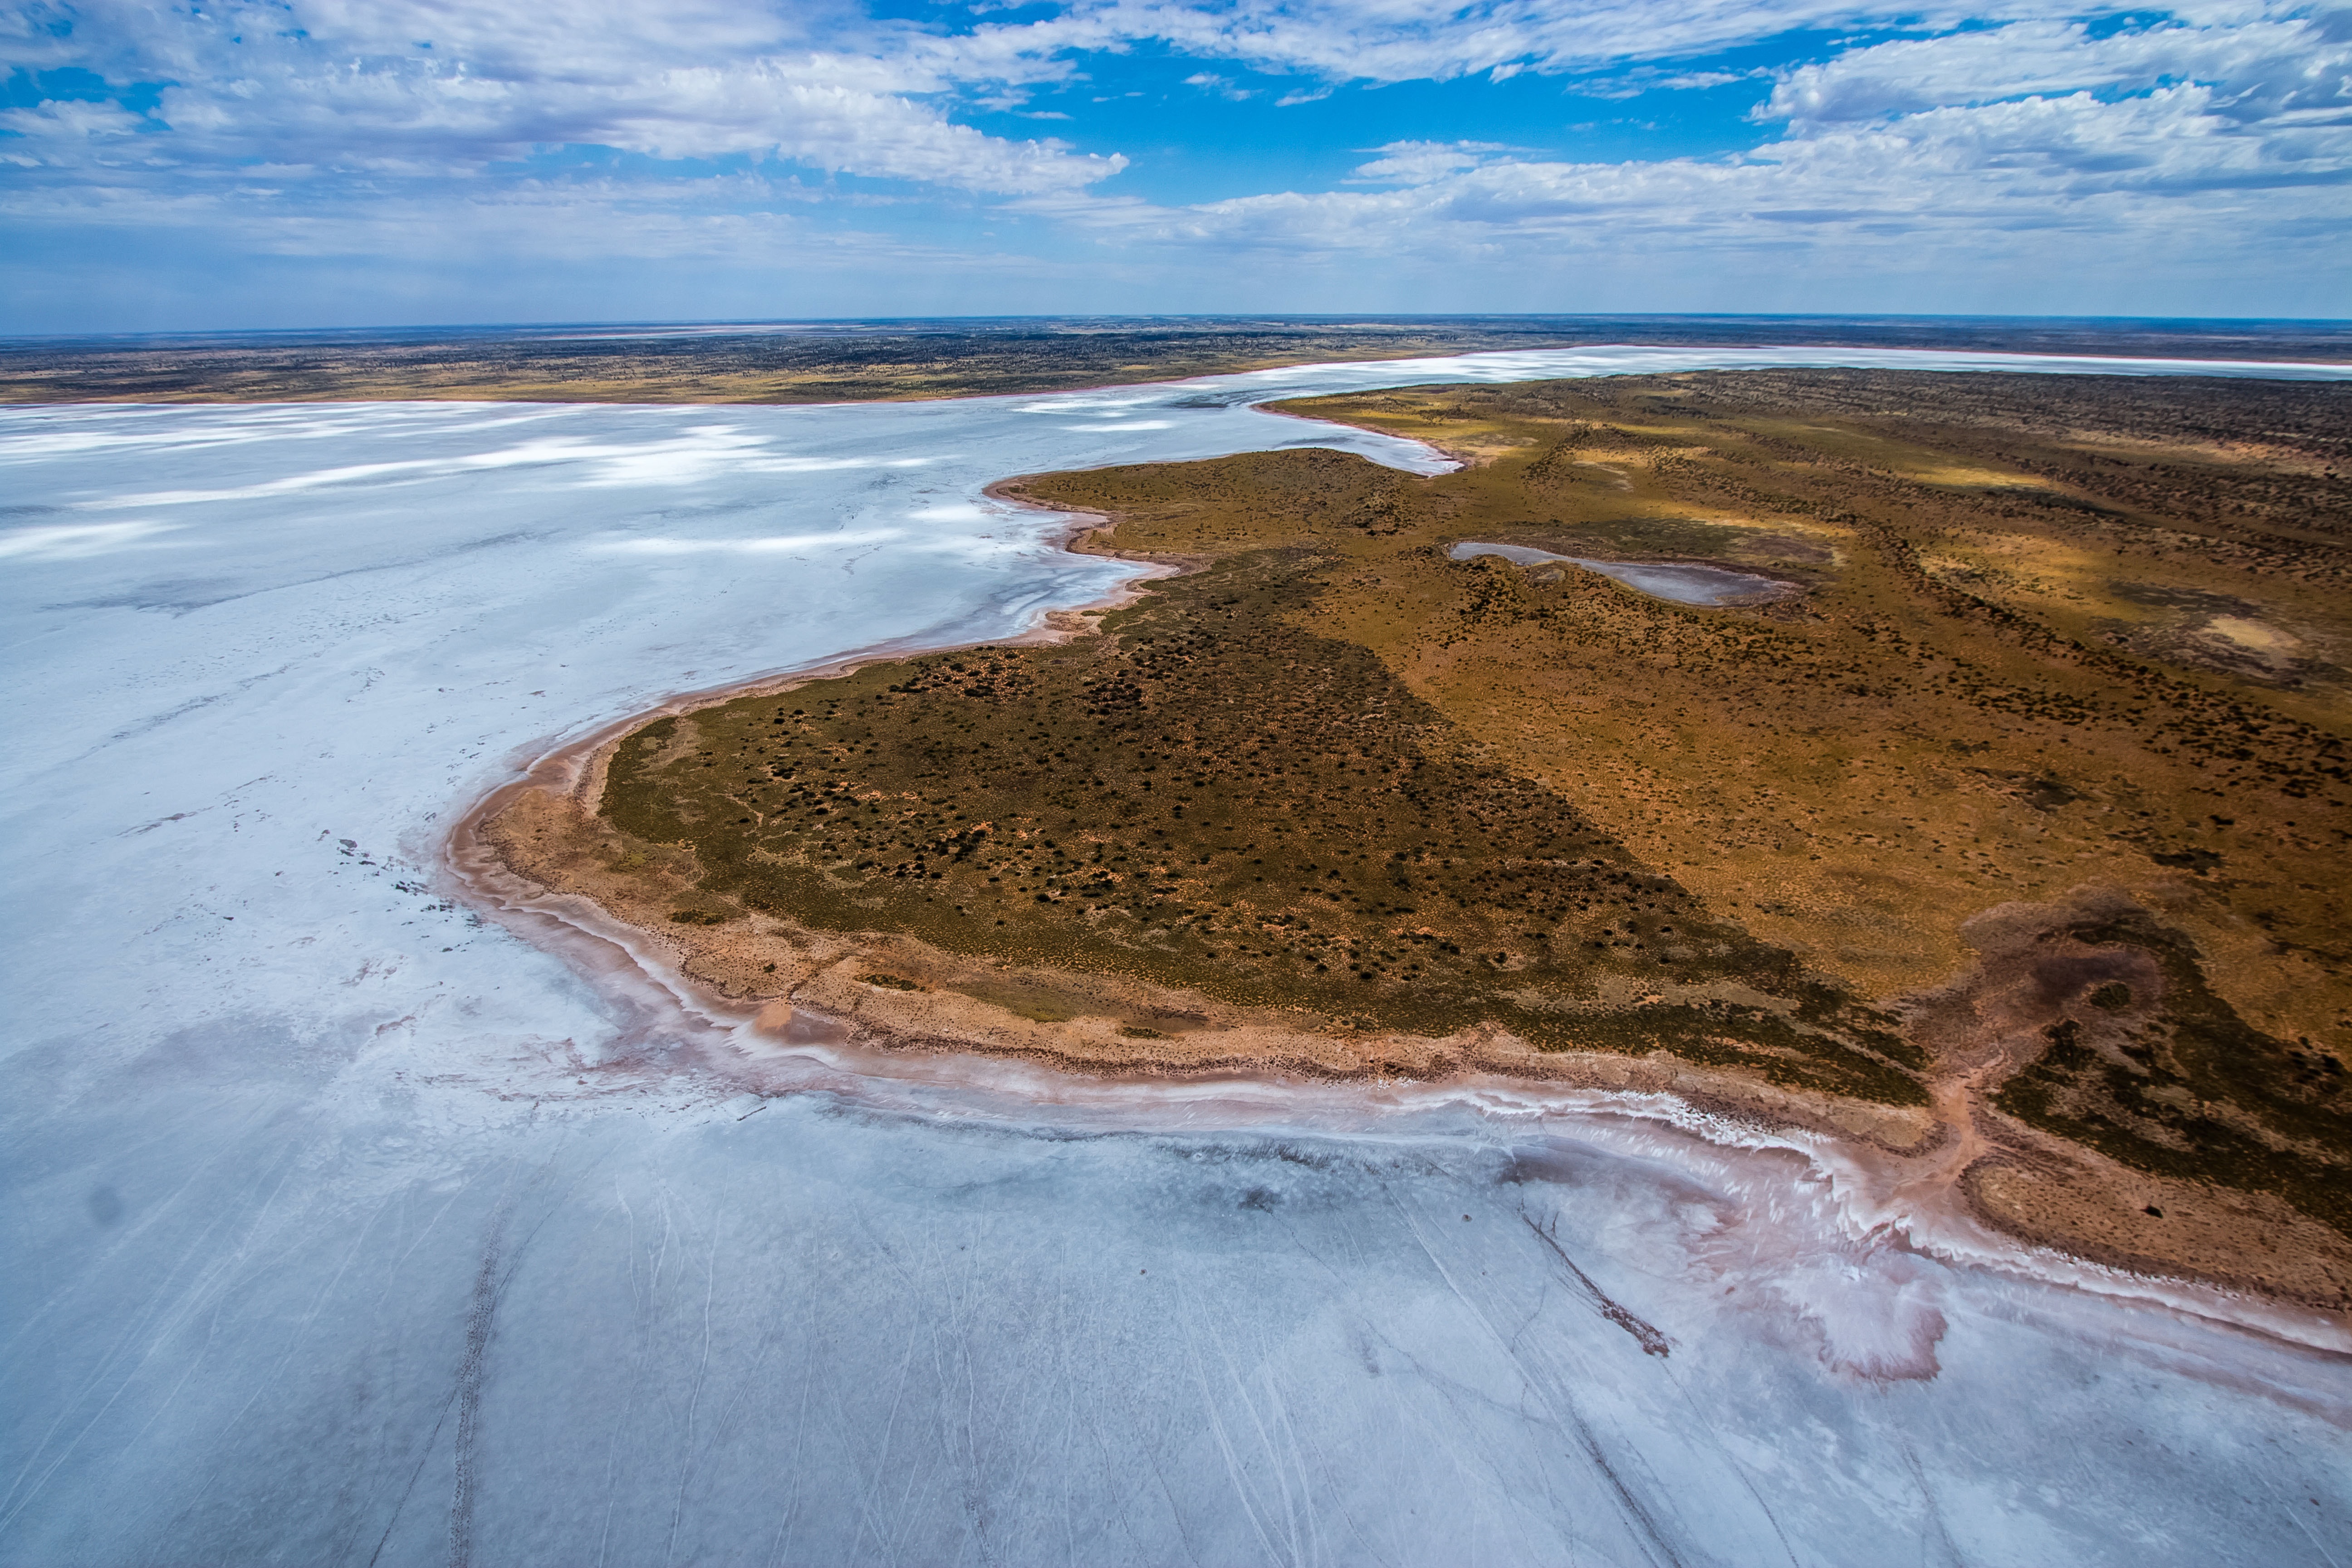
beach, landscape, sea, coast, water, sand, ocean, shore, wave, cliff, seaside, lagoon, bay, island, terrain, body of water, geology, cape, landform, aerial photography, natural environment, geographical feature